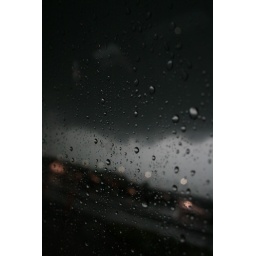
Drops of water on a car window with a wall cloud in the background. Tornado less than three miles away.